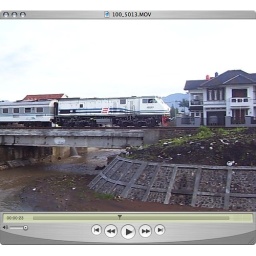
an east-bound express train pulled by a CC203 locomotive crossing the newly built bridge in near Gedebage station, Bandung